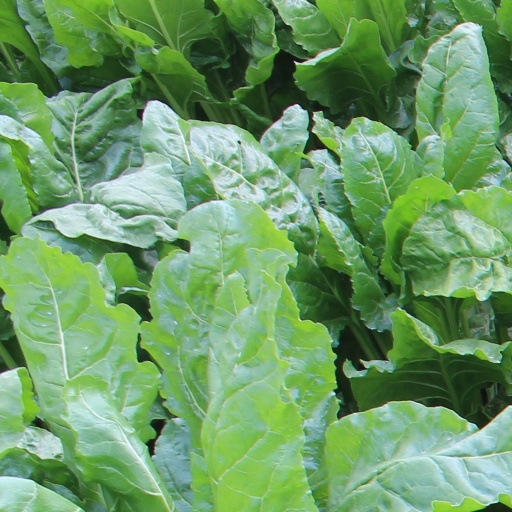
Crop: sugar beet